Wings of the Storm

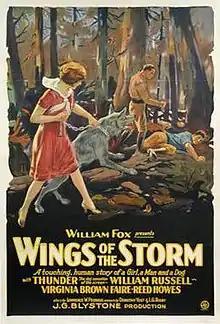
Theatrical release poster

Wings of the Storm is a 1926 American "dog-hero" drama film directed by John G. Blystone and written by Elizabeth Pickett Chevalier, Gordon Rigby, and Dorothy Yost. Released in November 1926 by Fox Film Corporation, the film showcases Thunder the Marvel Dog with support from costars William Russell, Virginia Brown Faire, and Reed Howes.